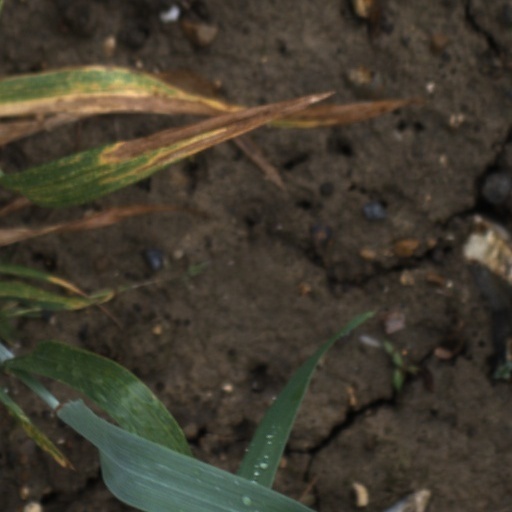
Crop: wheat